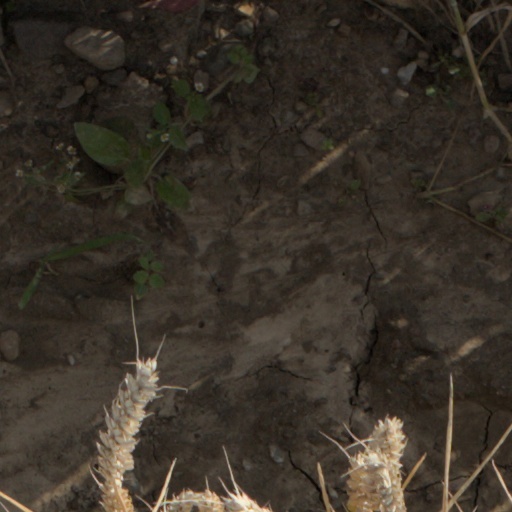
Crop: wheat